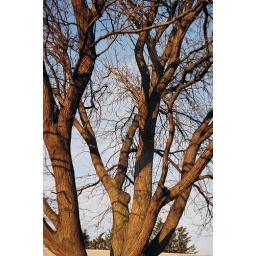
A sunny tree outside the building with my family in it. Strong roots, interesting branches.